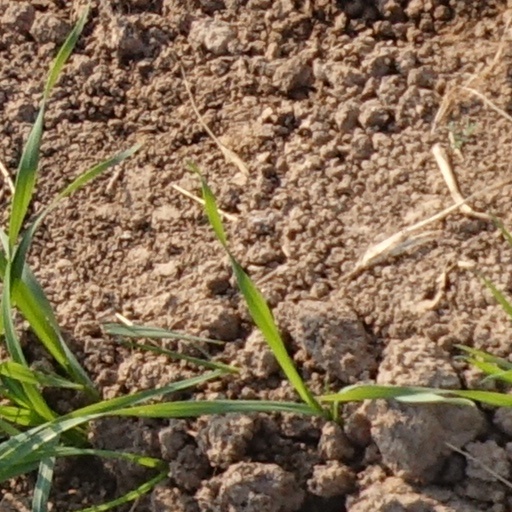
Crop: wheat